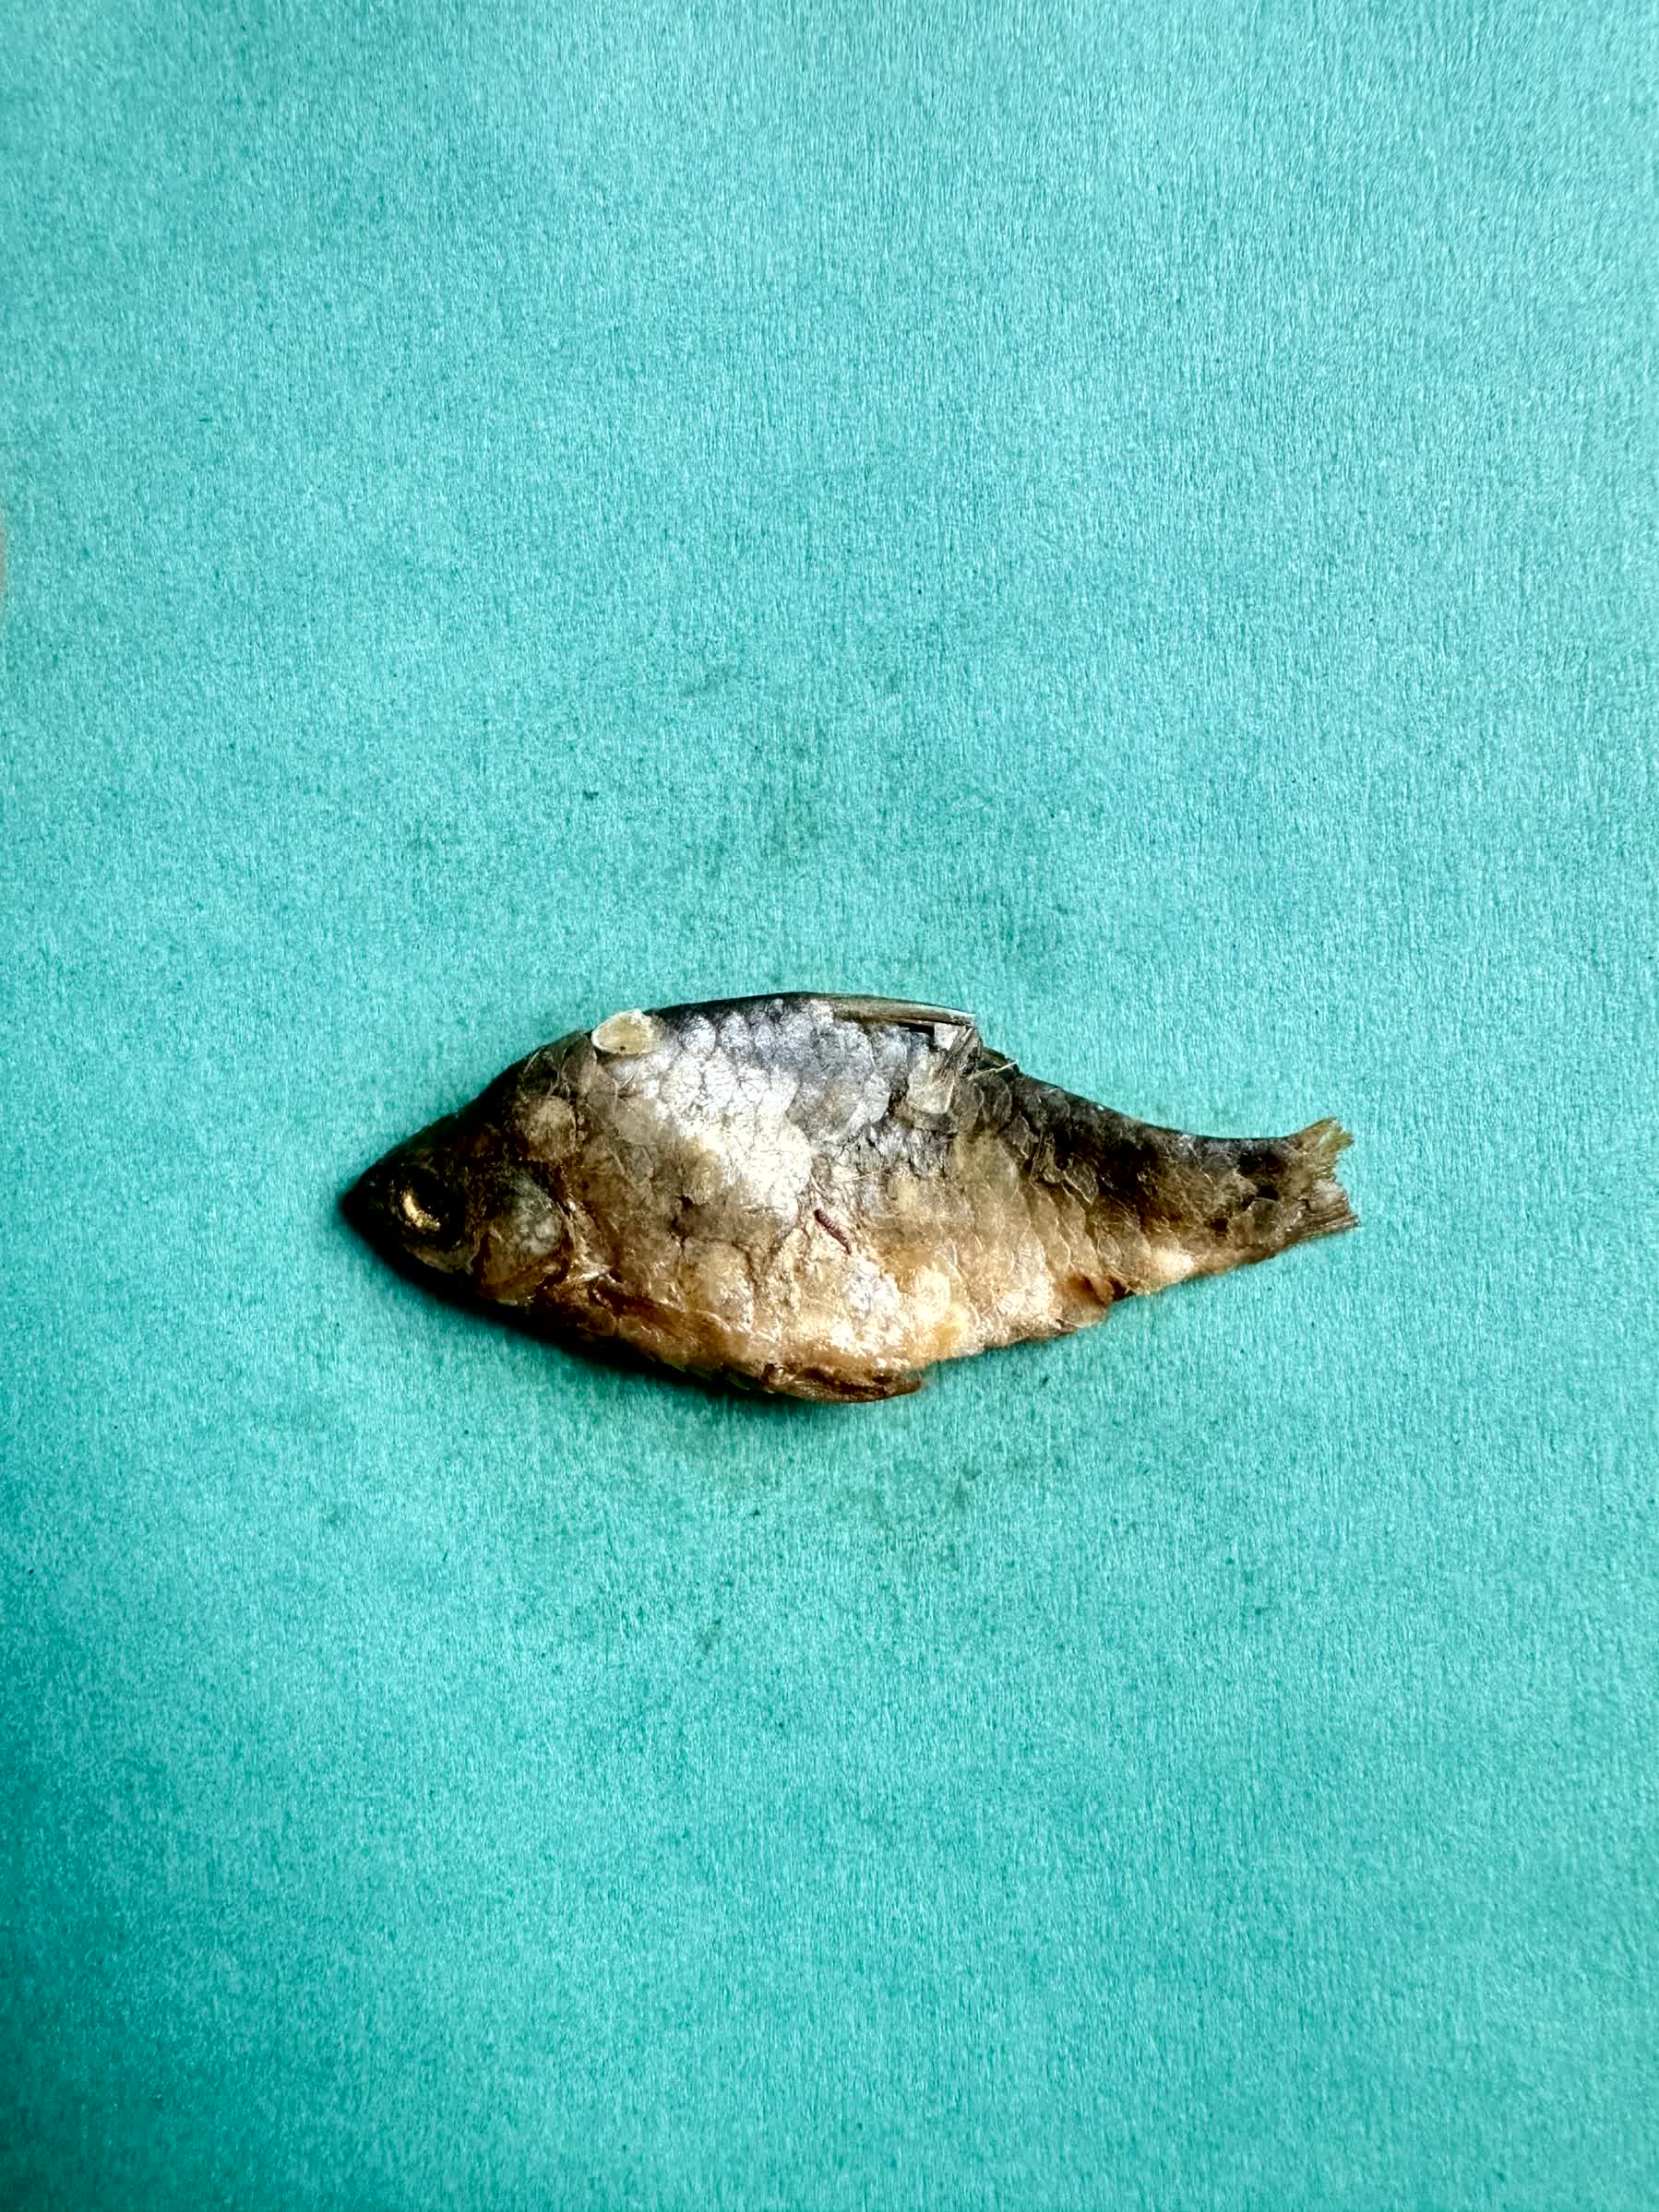
Species: puti chepa